Impact of non-fungible tokens on traditional businesses

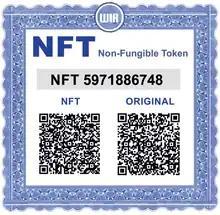
NFT token sample

The impact of Non-Fungible Tokens (NFTs) on traditional businesses is quantifiable in several distinct operational, transactional, and economic variables within multiple industry sectors. NFTs, characterized by their indivisibility and uniqueness, are registered on a blockchain.